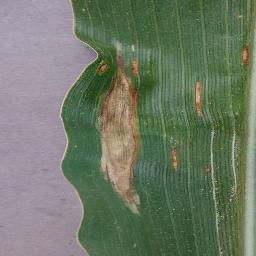
Label: Corn_(Maize)___Northern_Leaf_Blight